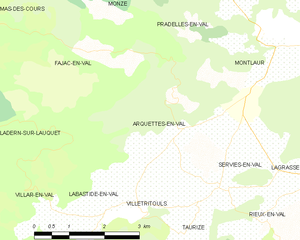
Carte des communes françaises: Arquettes-en-Val